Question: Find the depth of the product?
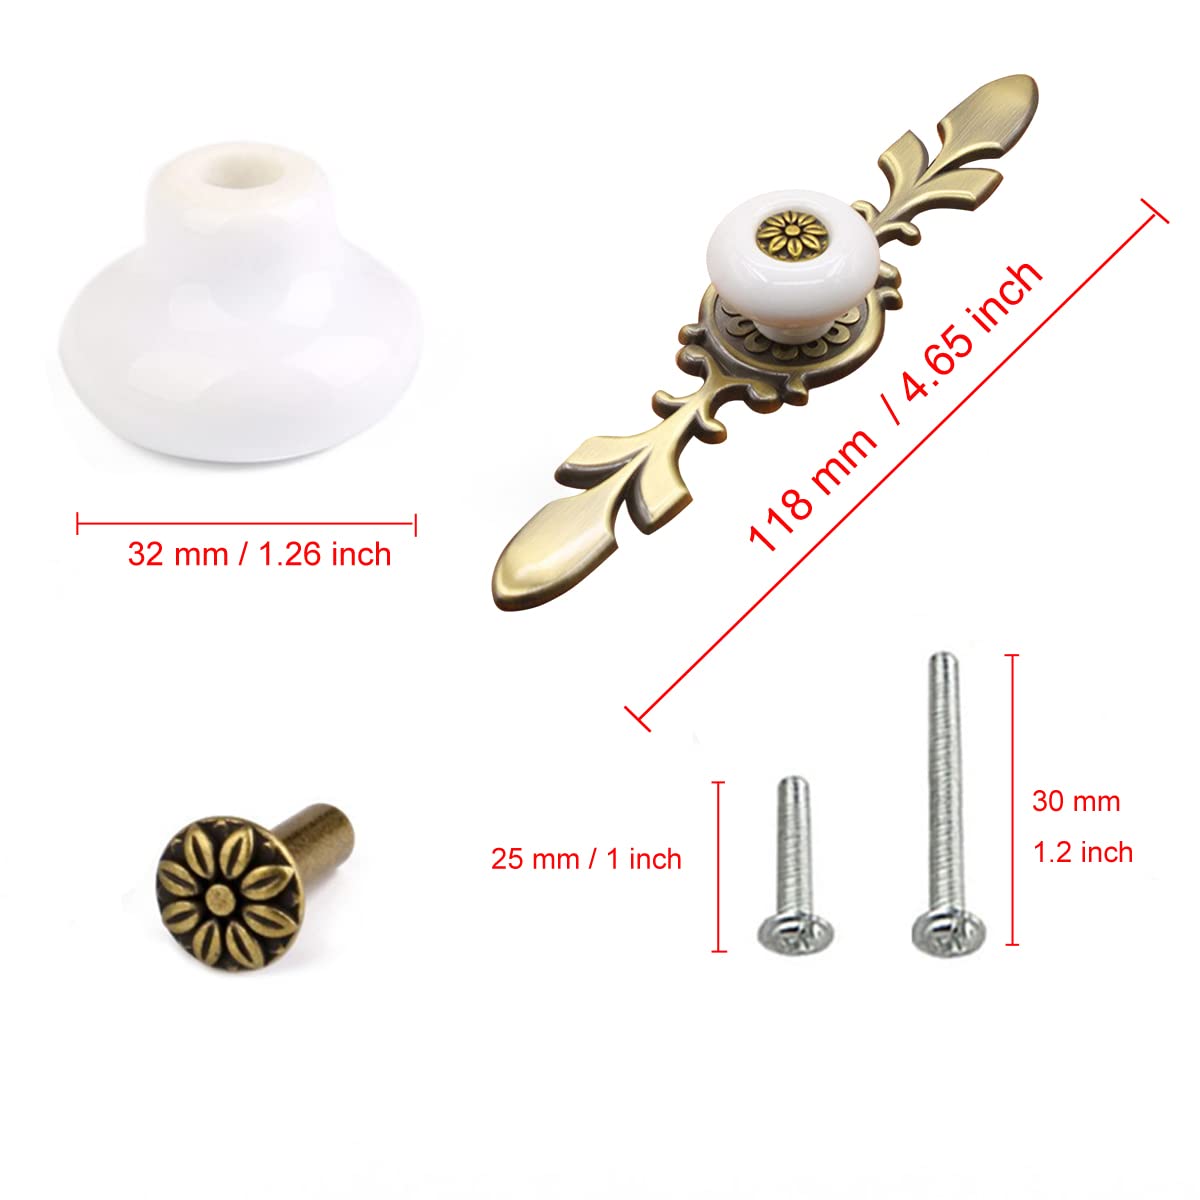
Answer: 32.0 millimetre